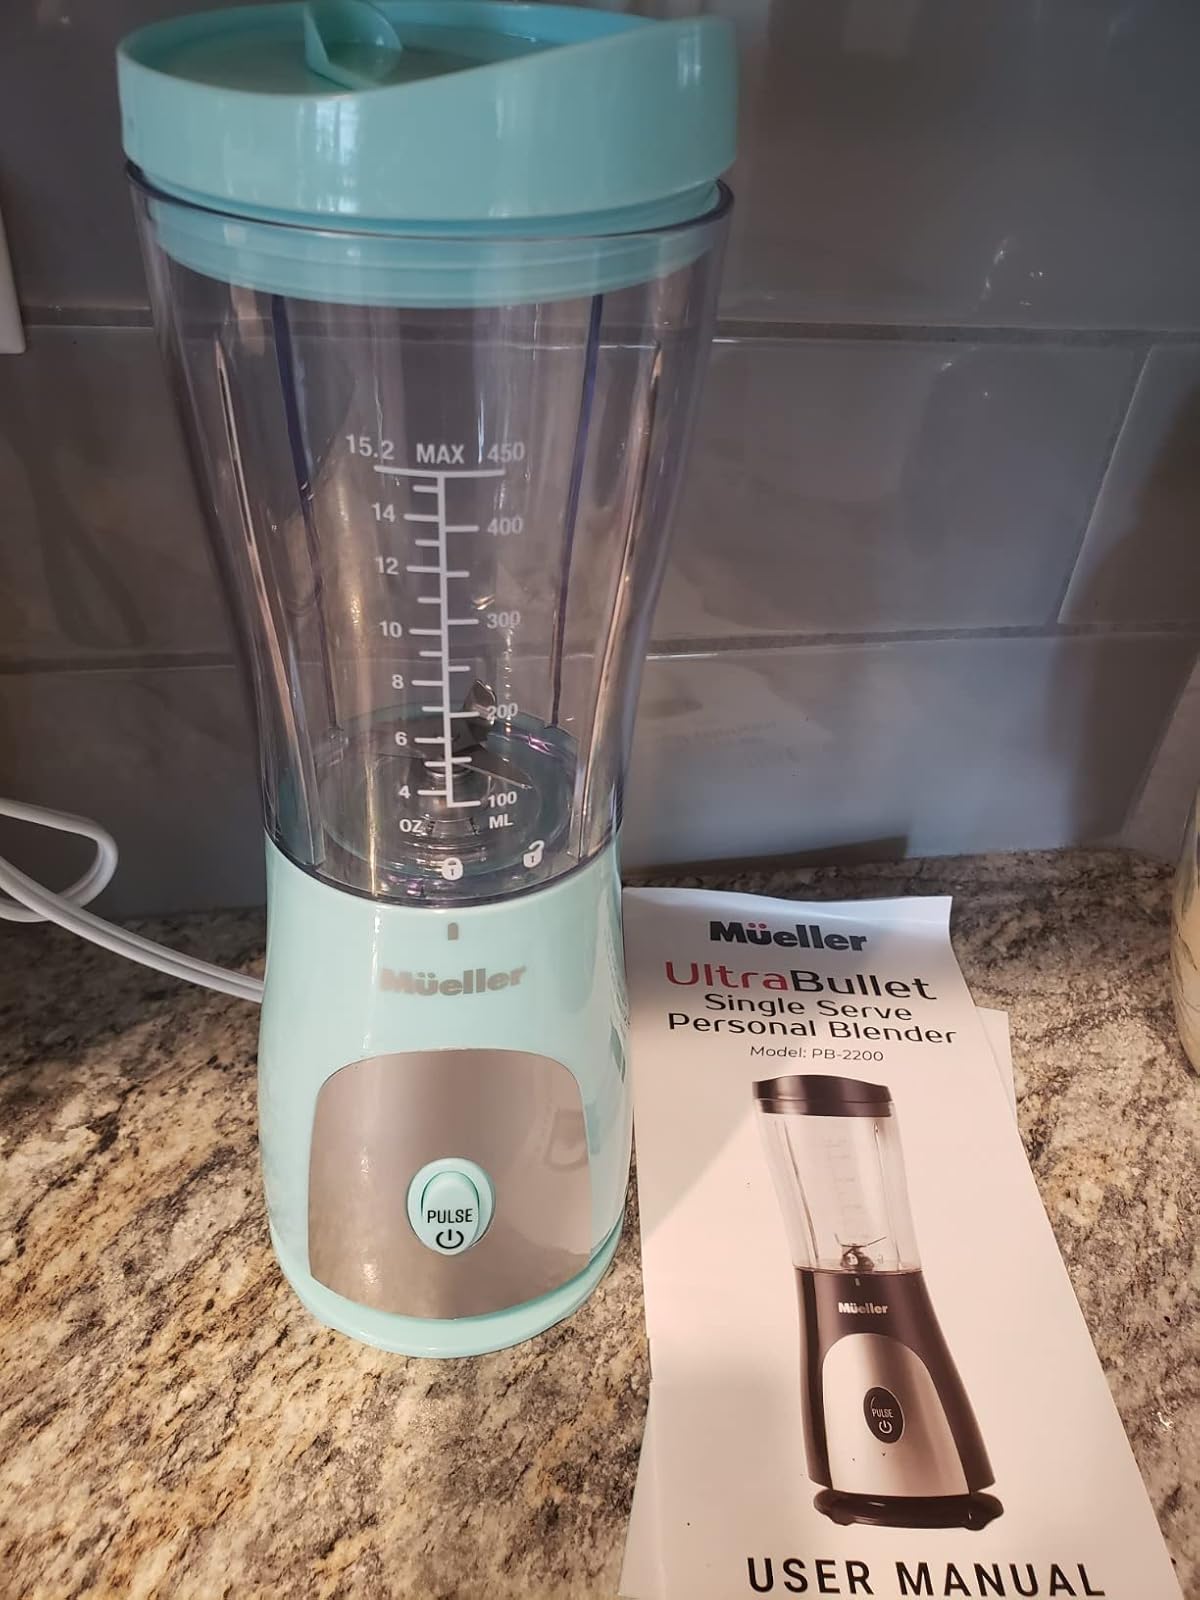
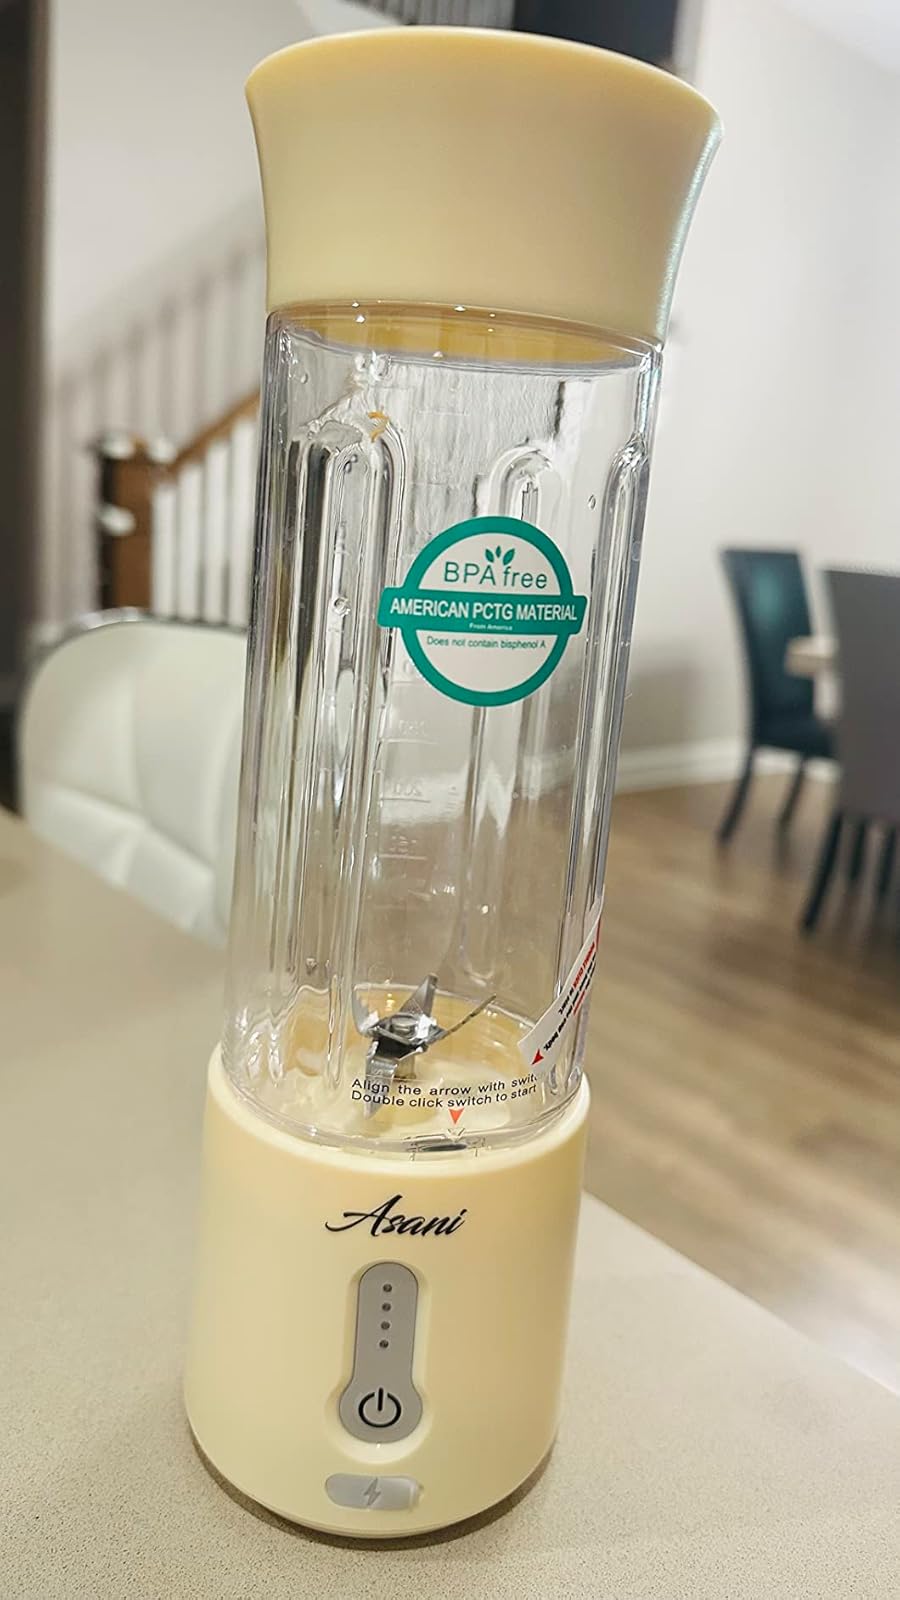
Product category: items_blender
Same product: no